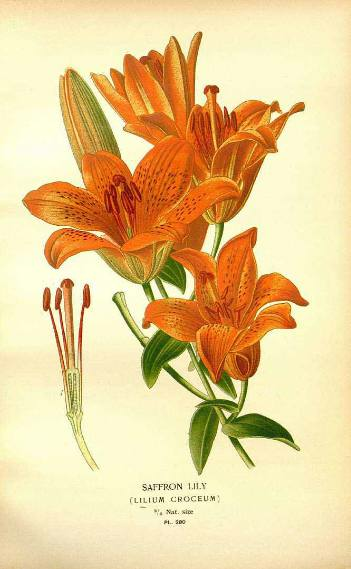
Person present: No